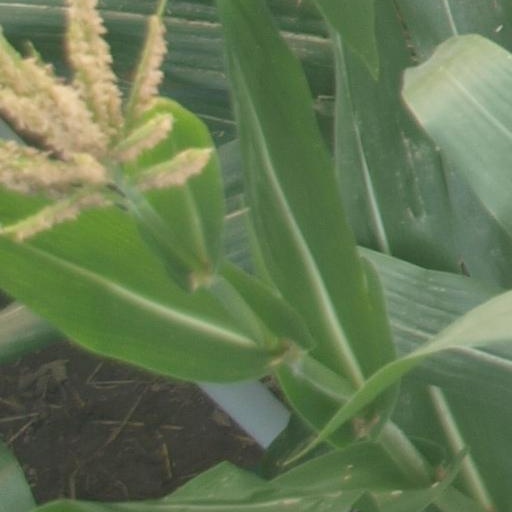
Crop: maize; corn